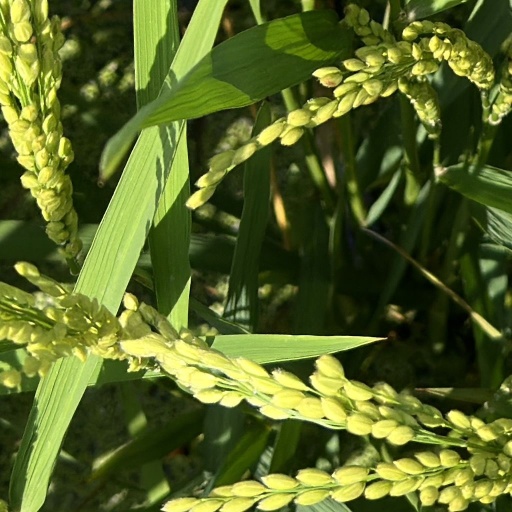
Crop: rice